Viktor Avilov (diplomat)

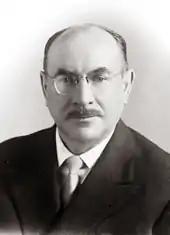
Viktor Ivanovich Avilov

Viktor Ivanovich Avilov (May 1, 1900 – 24 April 1997) was a Soviet diplomat.